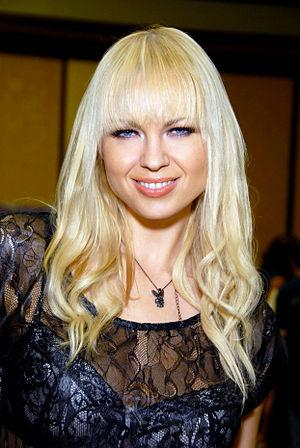
Irina Voronina, née le 19 décembre 1977 à Dzerjinsk, est un mannequin russe.
La Playmate of the Month, ou Miss, est une femme désignée chaque mois par le magazine Playboy. Elle apparaît sur le dépliant central du magazine, appelé centerfold.